Euphorbia tirucalli

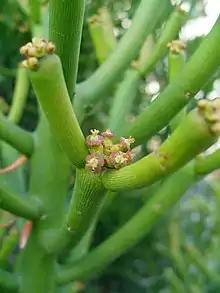
Flower closeup

The pencil tree is a shrub or small tree with pencil-thick, green, smooth, succulent branches that reaches heights of up to . It has a cylindrical and fleshy stem with fragile succulent twigs that are thick, often produced in whorls, finely striated longitudinally. The oval leaves are long and about wide; they usually fall off early. It contains a milky, toxic and corrosive sap. The yellow flowers are at the ends of the branches.